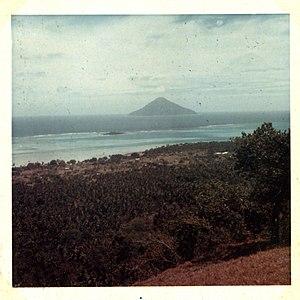
Tafahi est une petite île des Tonga d'une superficie de 3,4 km² et comptant environ 30 habitants.
Niuatoputapu est une île des Tonga, dans l'océan Pacifique. Peuplée par des populations Lapita vers 3000-2800 av. J.-C, l'île fait ensuite partie du cœur historique de la Polynésie, avec les îles de 'Uvea, Futuna, Samoa et le reste des Tonga. Les habitants développent une langue propre avant d'être conquis par les tongiens vers le XVe siècle, même si l'île reste relativement indépendante. Elle est abordée par des navigateurs hollandais qui la surnomment « île des traîtres », puis par le capitaine Samuel Wallis qui la nomme « Keppel Island ».